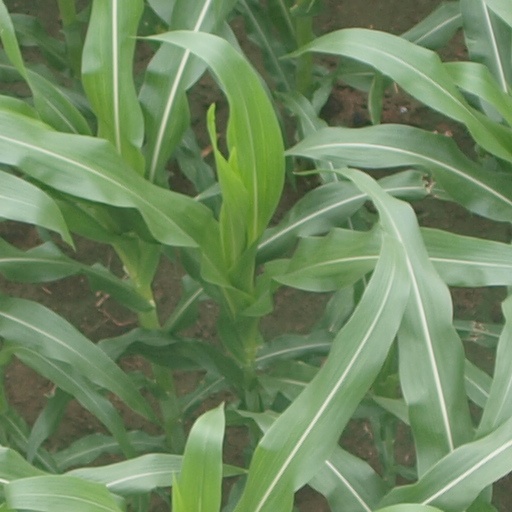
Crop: maize; corn